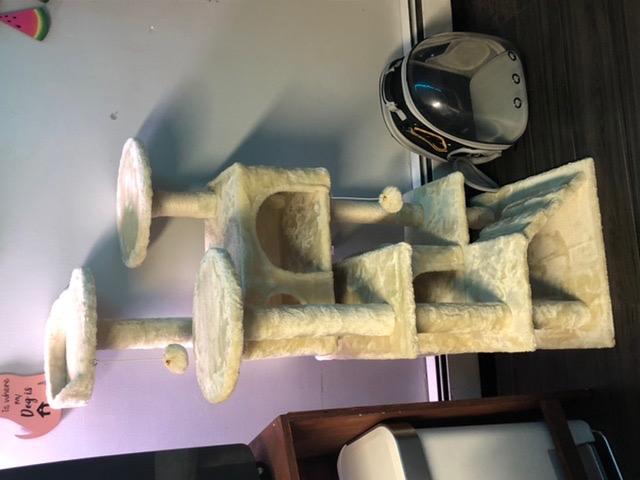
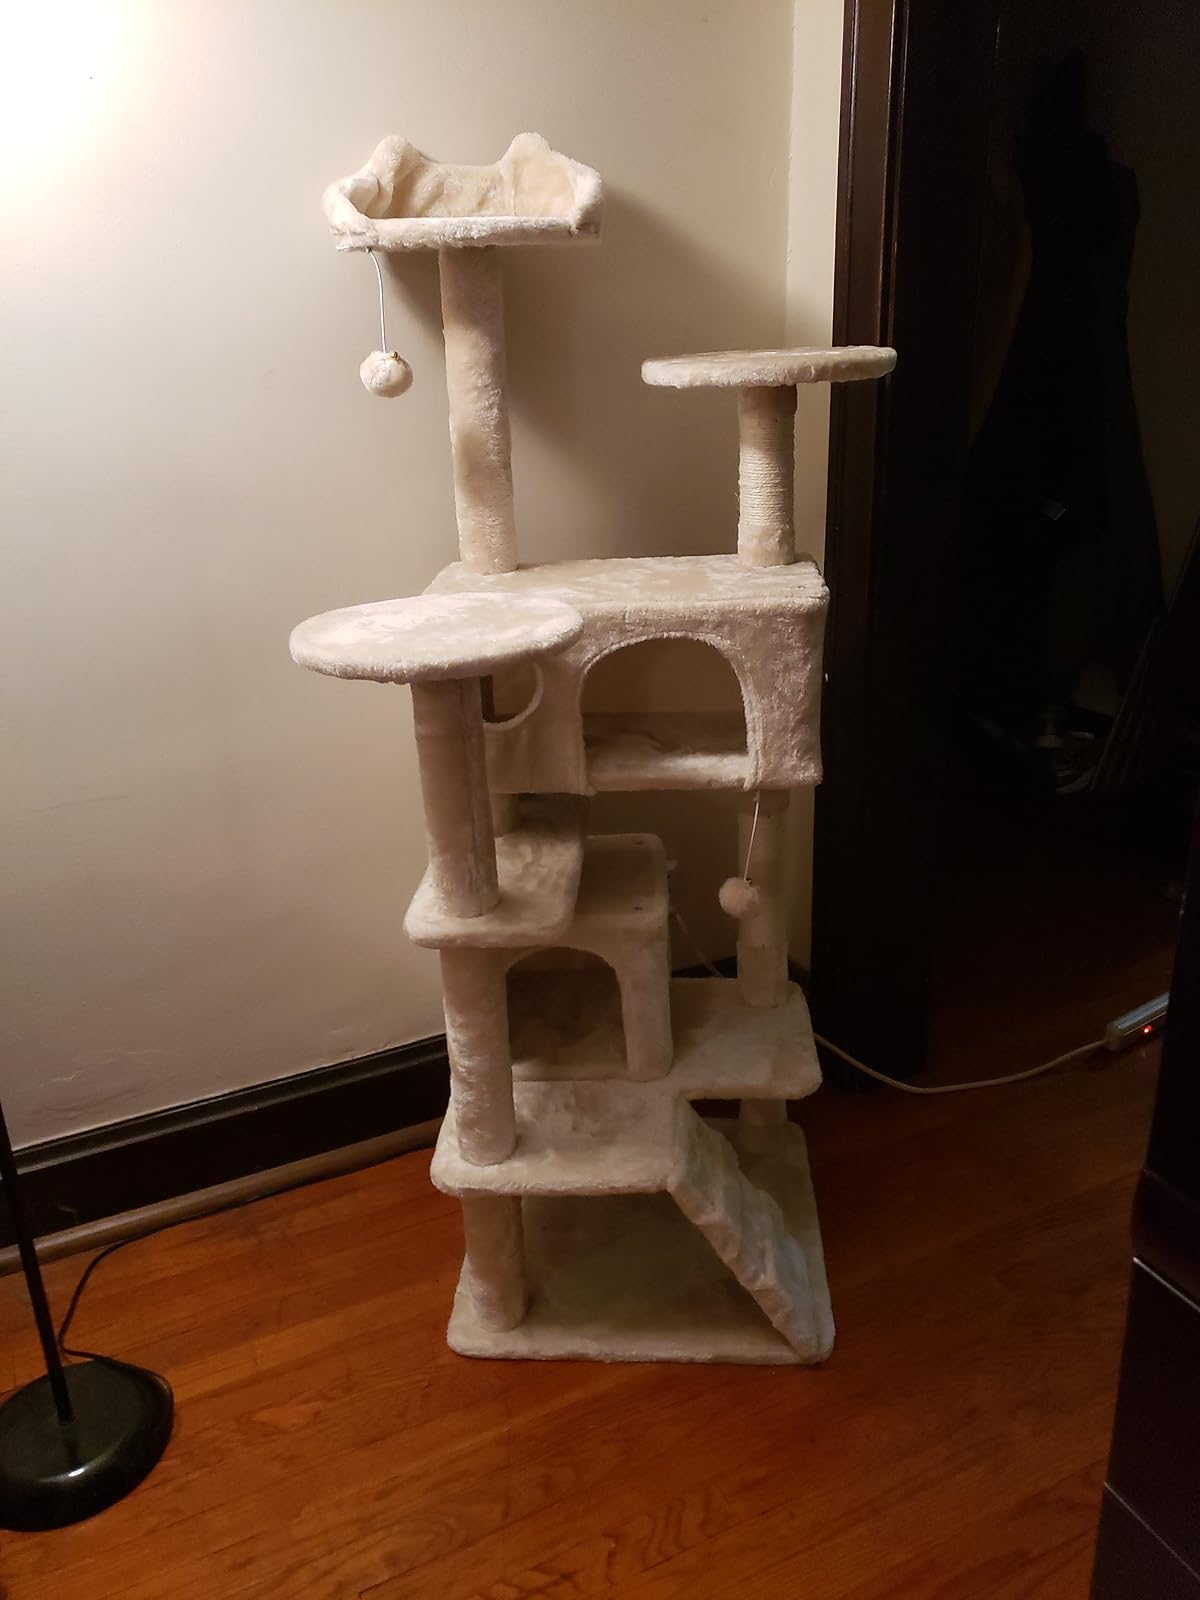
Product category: items_cat tree
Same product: yes